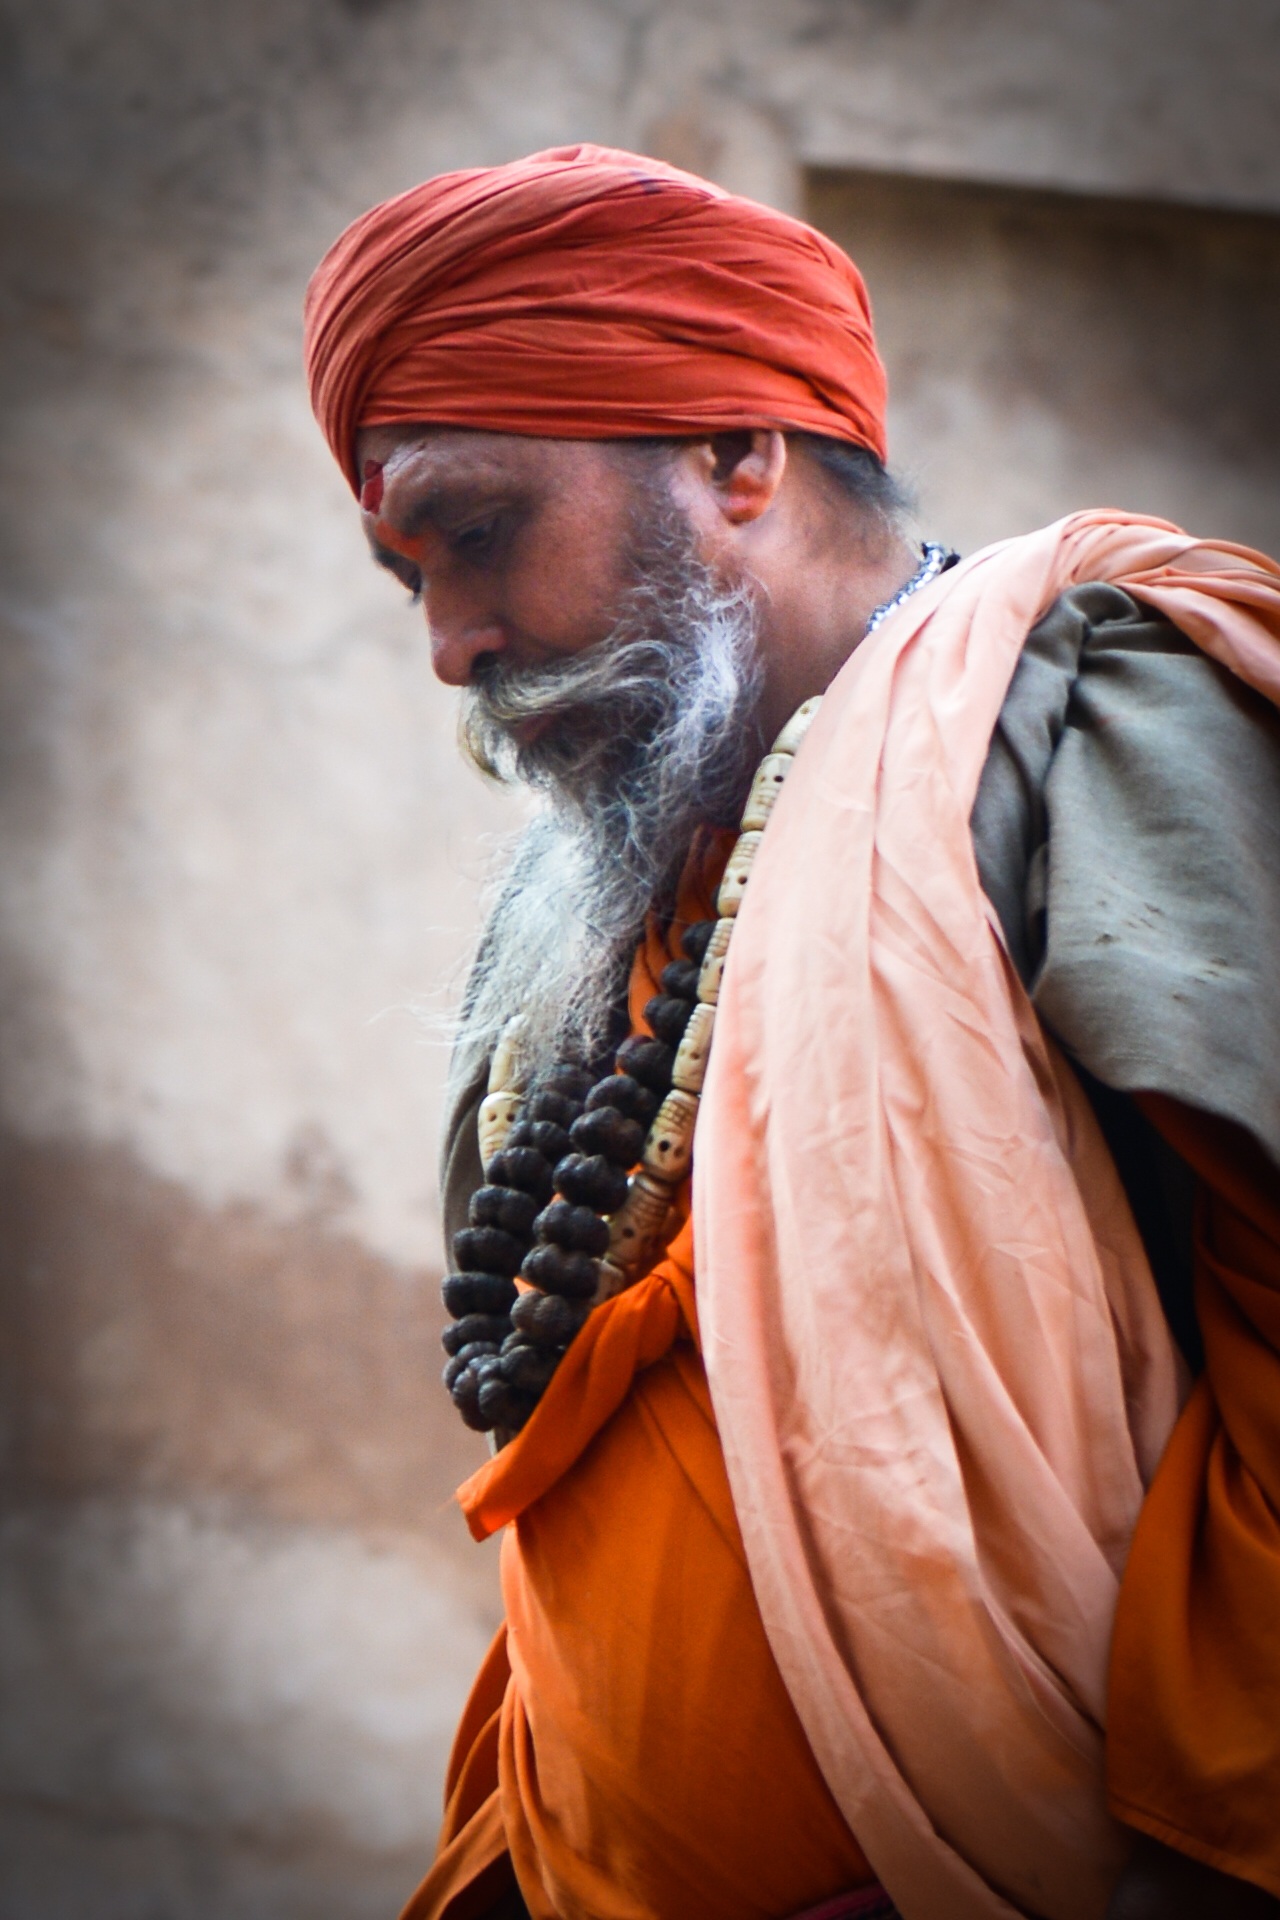
man, person, male, statue, portrait, spring, red, color, human, lady, tribe, temple, head, beauty, india, hindu, tradition